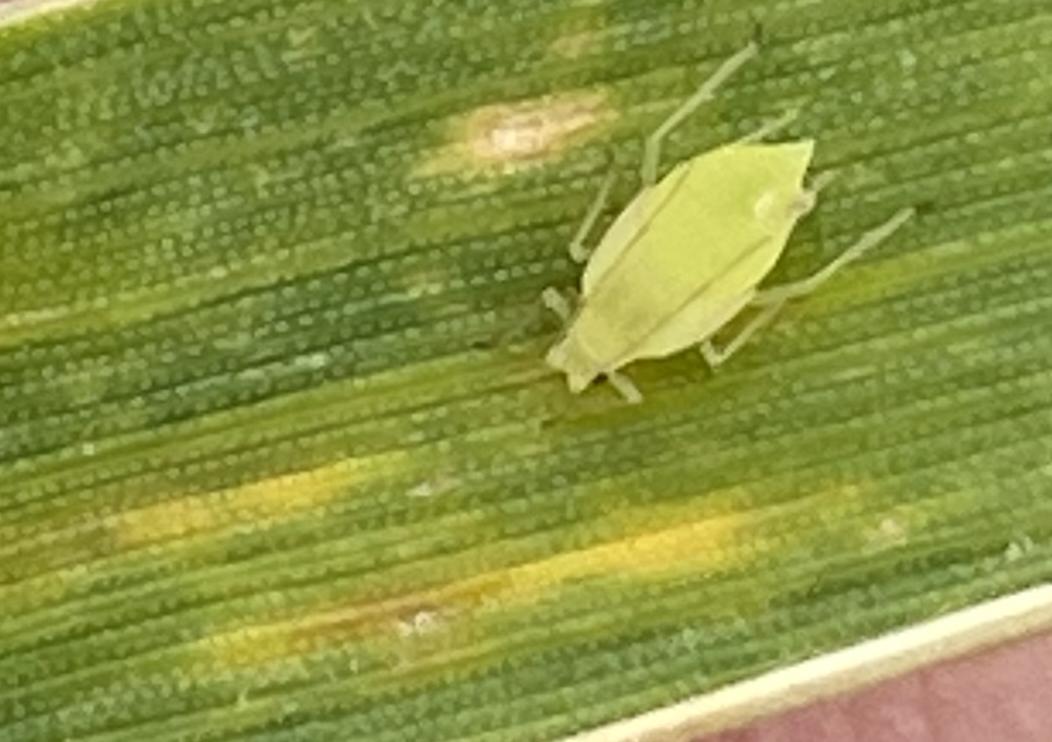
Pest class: cereal_grass_aphid